Question: Please indicate a possible affordance area of swing_golf_clubs that can be used for holding
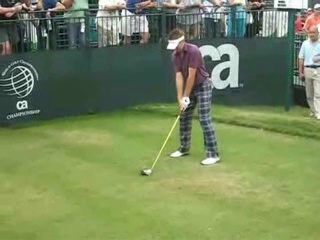
Answer: [172.439, 105.156, 189.17, 129.32]